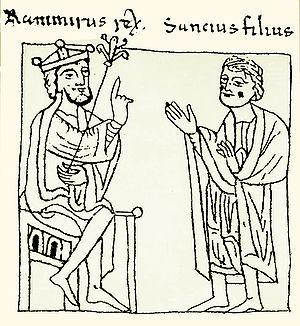
Cette page concerne l'année 1063 du calendrier julien.